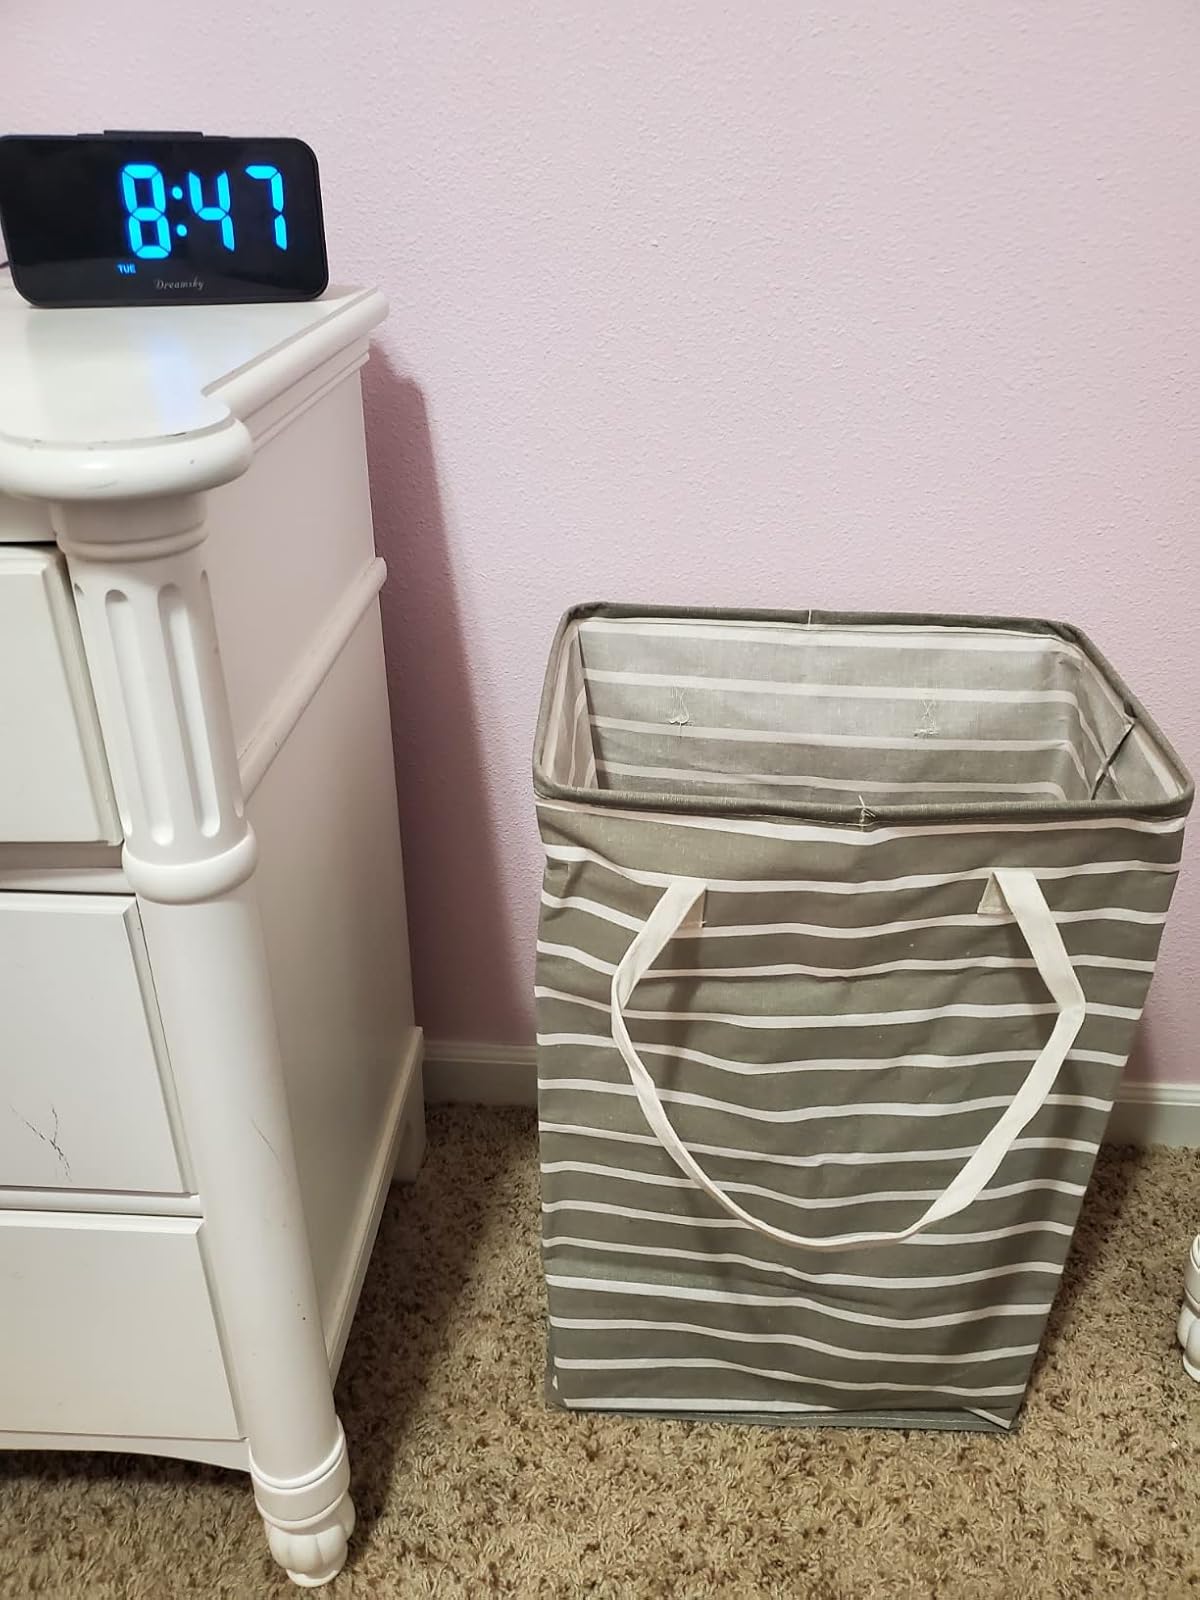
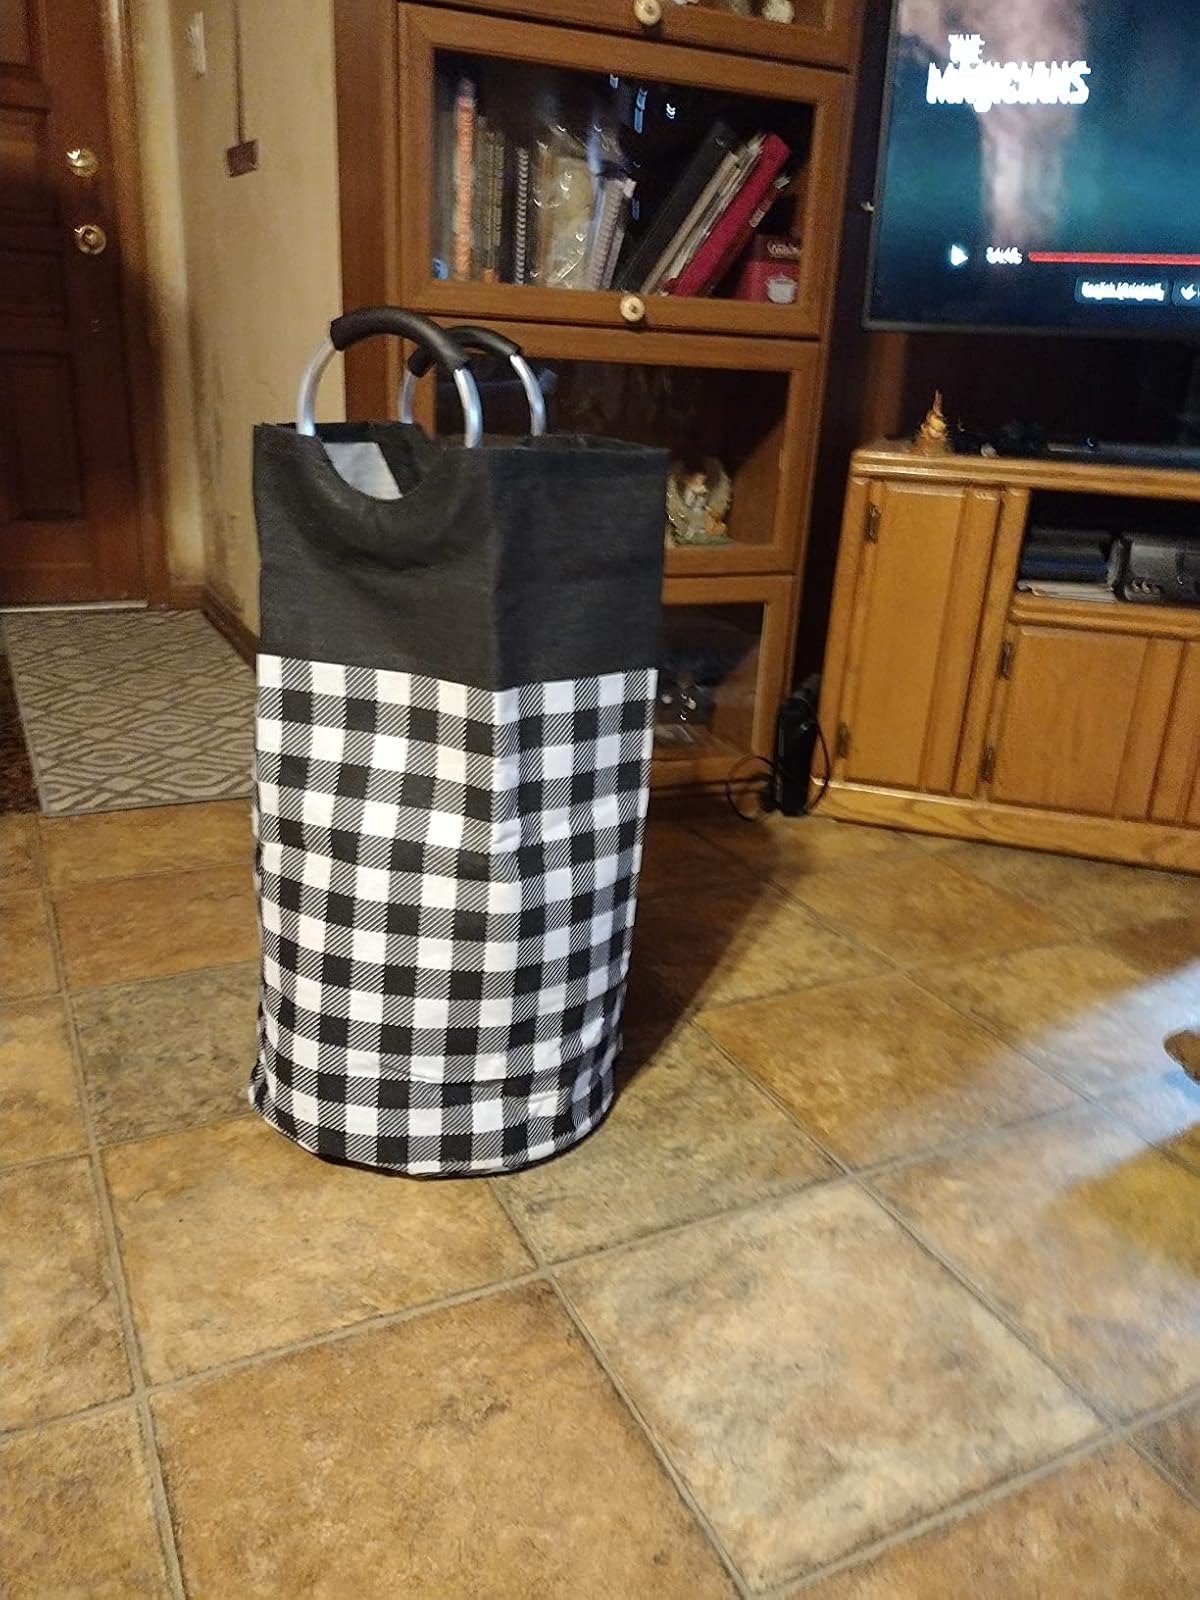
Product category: items_hamper
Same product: no